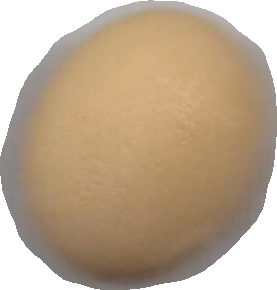
Variety: Grobogan